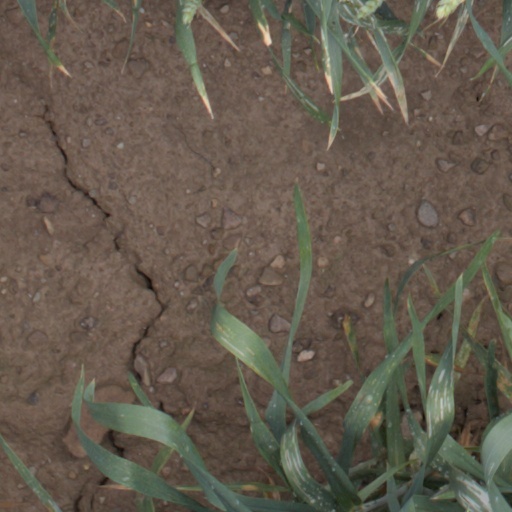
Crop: wheat